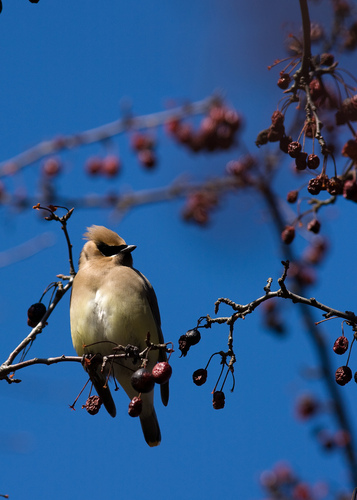
this beautiful bird, rich with earth tones, has a fluffy crown, a short and sharp bill, and a large, distinct breast.
a small, puffy, white bird white a light brown crown, black superciliaries and black wings.
the bird is plump with a white chest and has a black bill.
this bird is off white with a brown crown and a black eyebrow.
this small bird is mostly tan with some white on the belly, has a tan crest, black mask, and yellow on the tip of the tail.
this bird is white with brown and has a very short beak.
this bird is white and brown in color, with a small beak.
this small bird has fluffy feathers and coffee colored wings.
this smallish bird has tan gradient to dull yellow feathers, with a dark tan crest on its head, and black around its eye and a bit of black at the throat.
this bird has a tufted, creamy yellow crown and body with a striking black eye patch.
Species: Cedar Waxwing